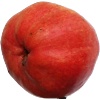
Label: red_pear